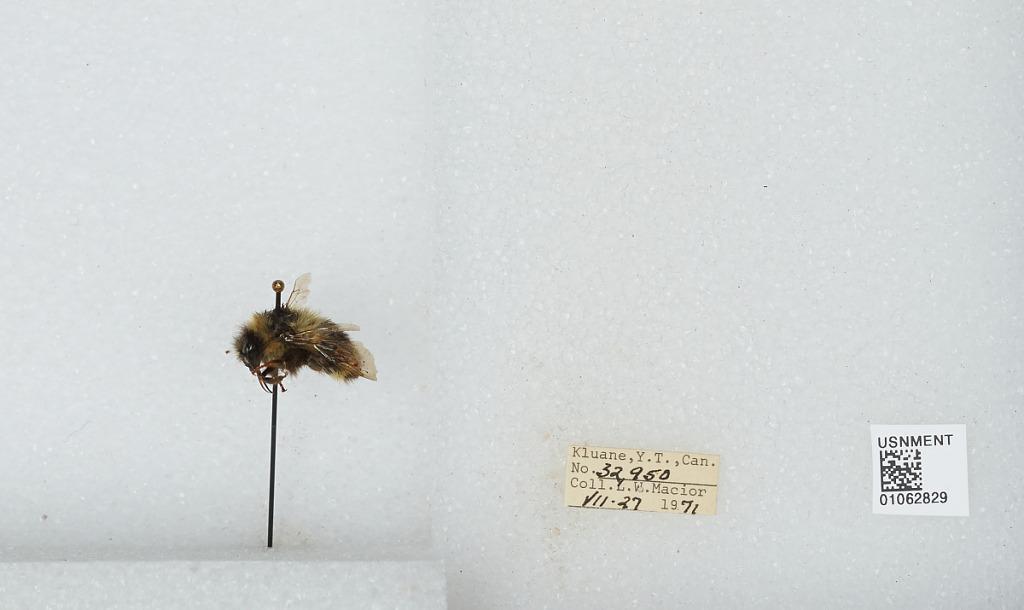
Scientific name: Bombus bifarius nearcticus
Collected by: L. Macior
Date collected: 1971-7-27
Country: Canada
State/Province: Yukon Territory
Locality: Kluane
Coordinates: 60.75, -139.5